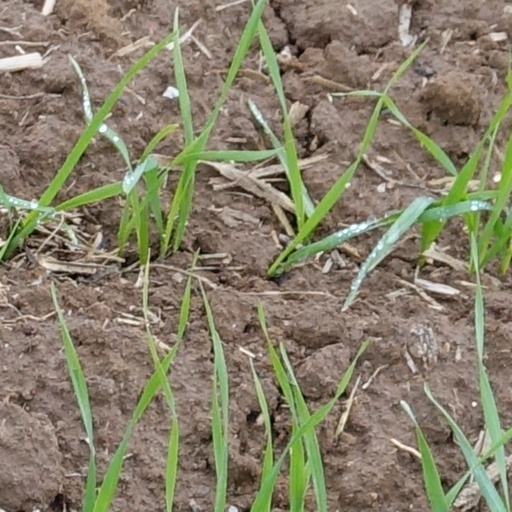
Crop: wheat